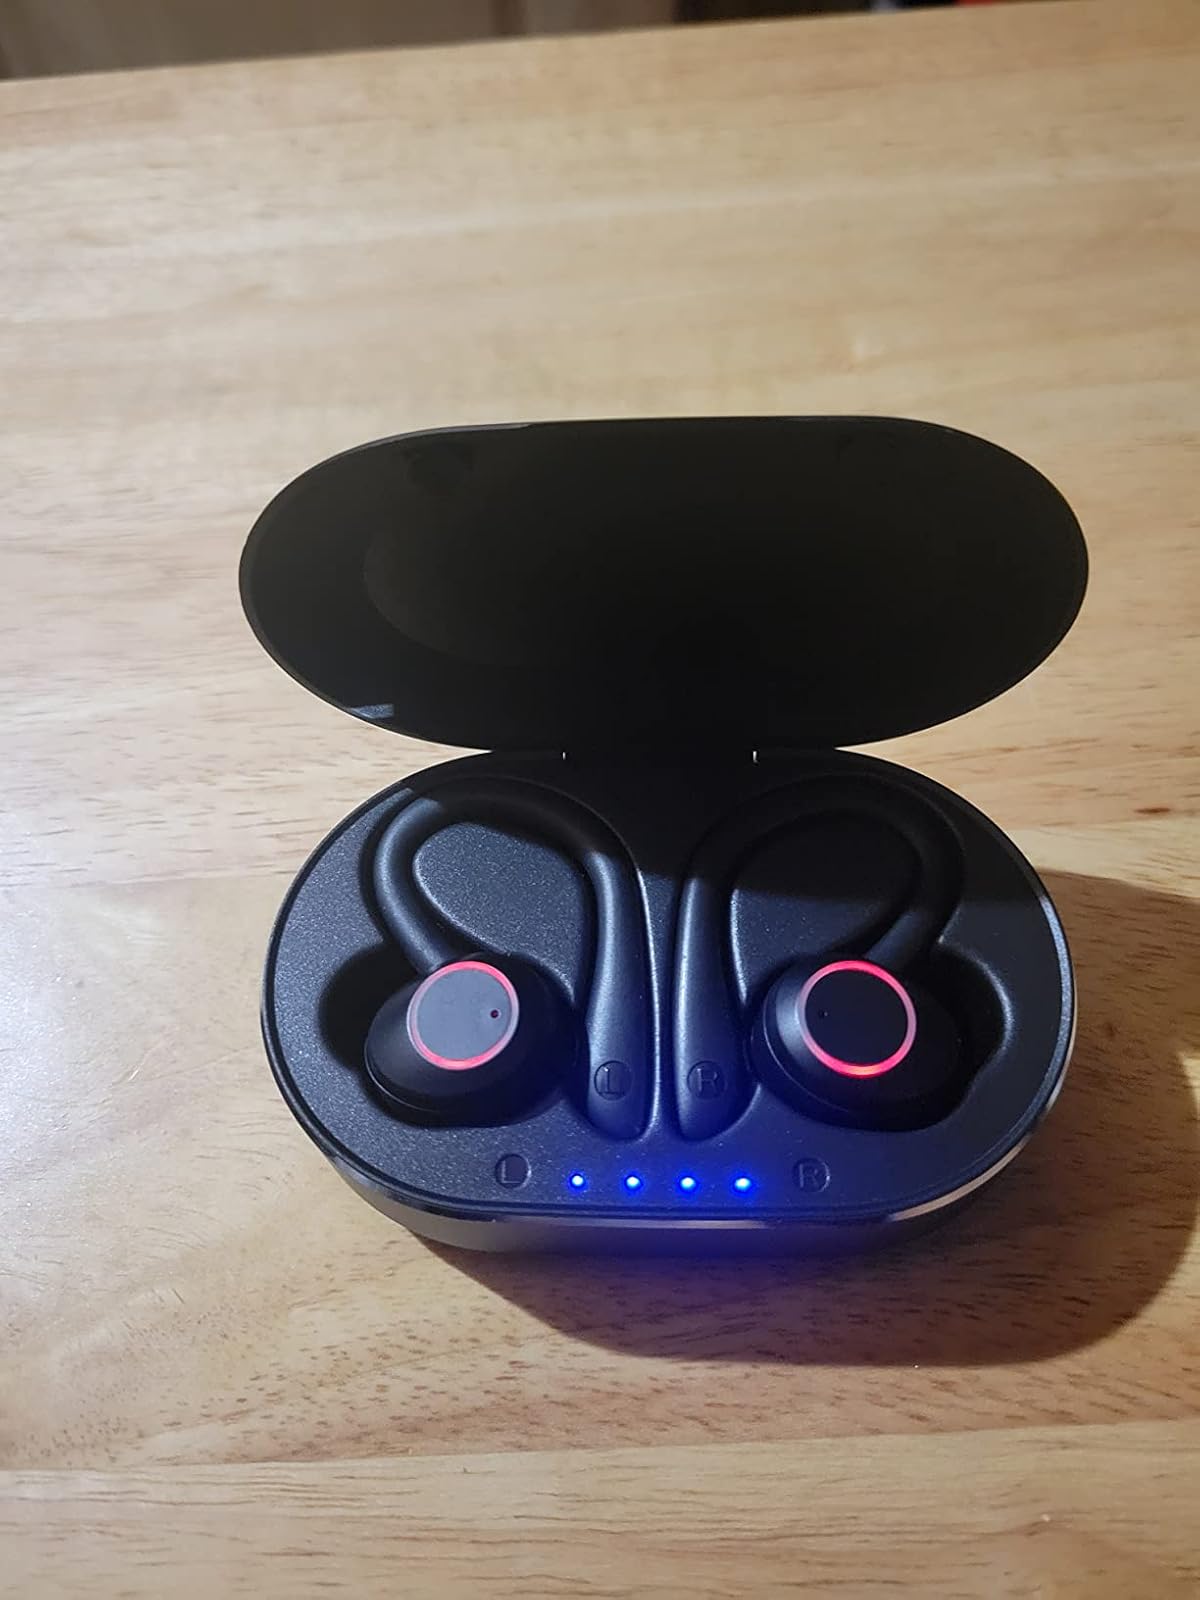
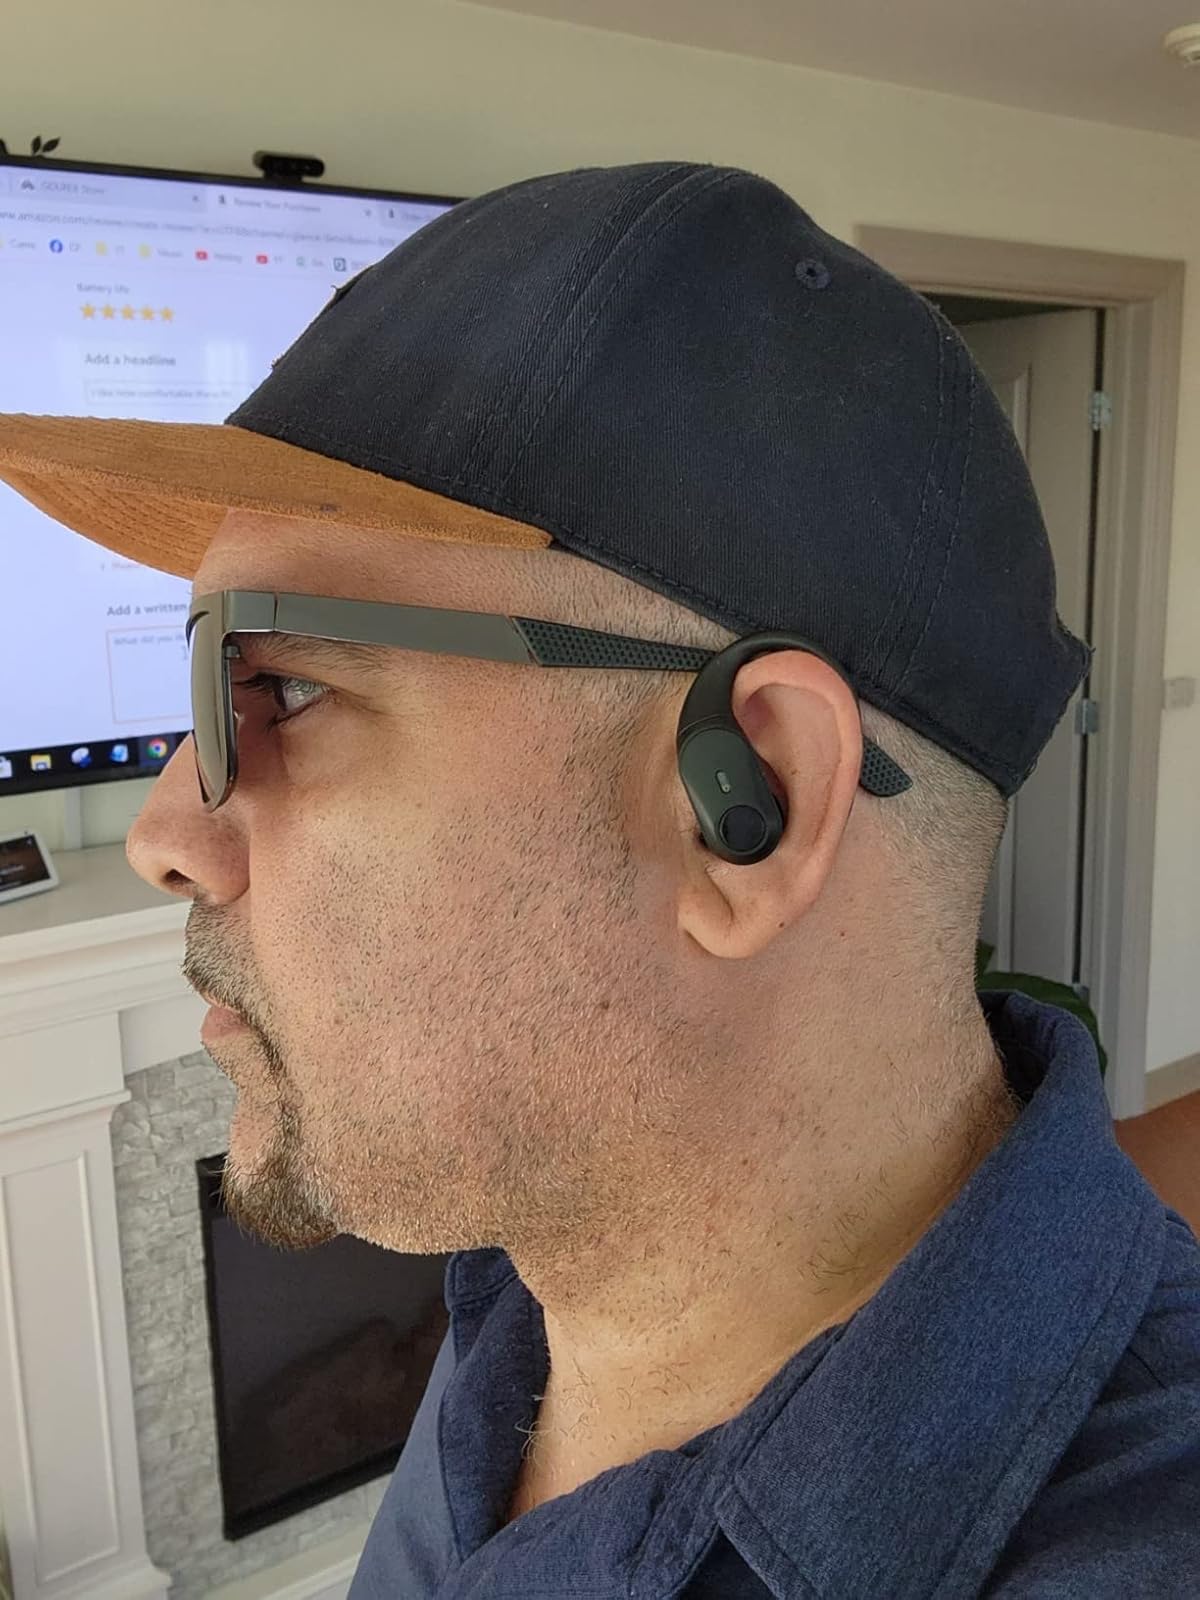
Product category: earbuds
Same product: no